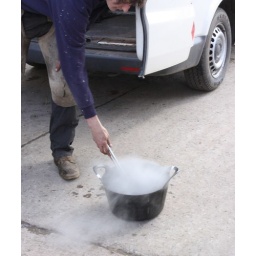
Once the shoe is a perfect fit, it's left in some cold water to cool down.